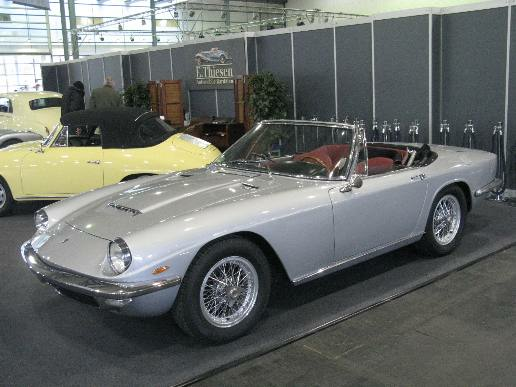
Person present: No